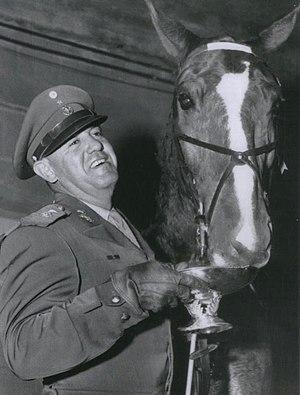
Humberto Mariles Cortés, né le 13 juin 1913 et mort le 6 décembre 1972, est un cavalier mexicain de saut d'obstacles et de concours complet, ayant remporté trois médailles aux Jeux olympiques.